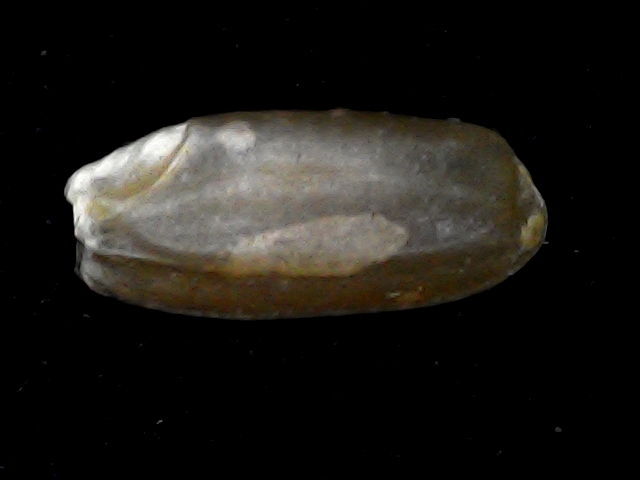
Rice variety: BD76